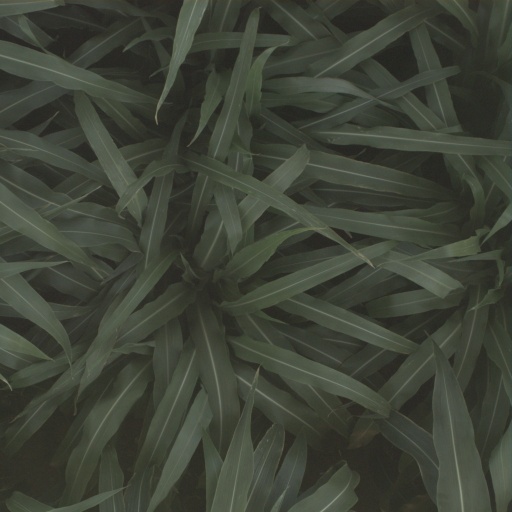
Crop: sorghum